Watauga County, North Carolina

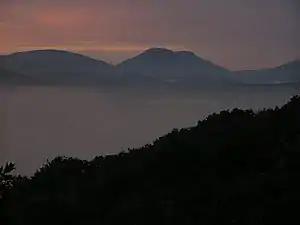
Snake Mountain in northern Watauga County

According to the U.S. Census Bureau, the county has a total area of , of which is land and (0.28%) is water.